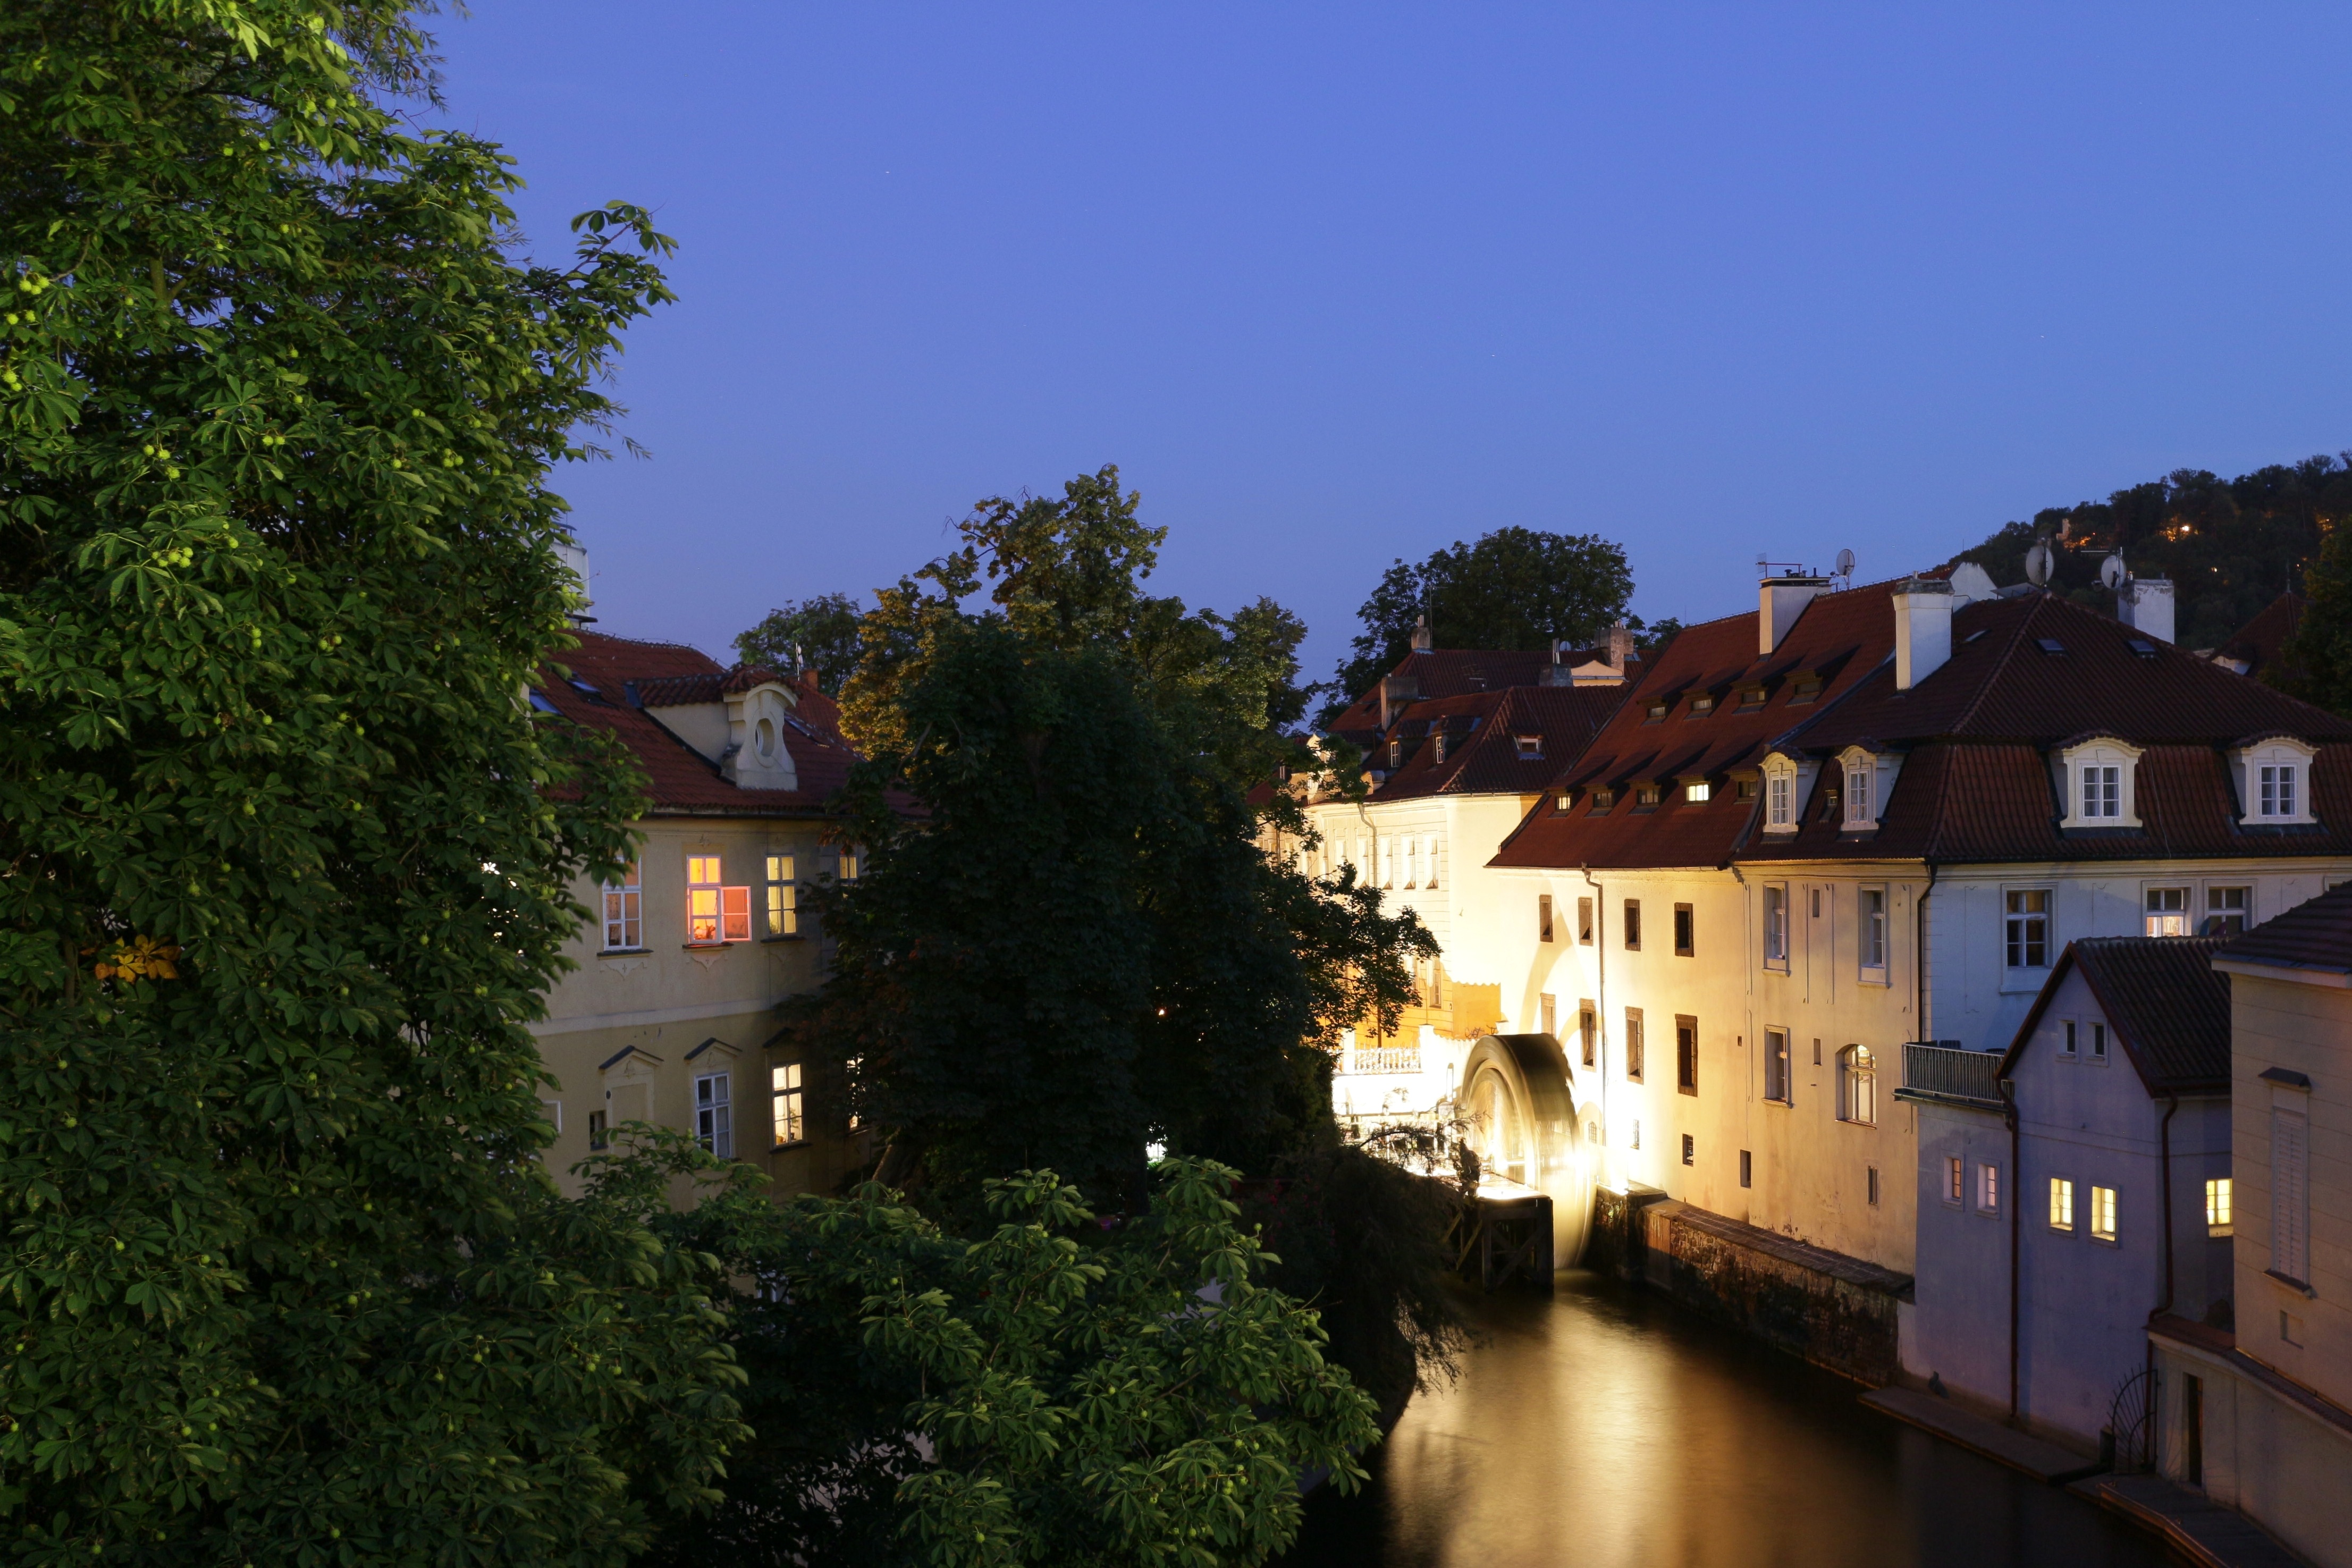
water, light, architecture, night, wheel, house, town, chateau, old, river, village, evening, cottage, prague, lighting, waterway, old town, mill, kampa, channel, estate, mood, charles bridge